Visible minority

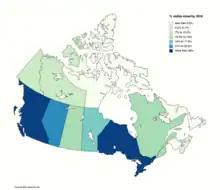
Map of visible minorities in Canada by province, 2016

In Canada, a visible minority is a demographic category of people, defined by the Government of Canada as "persons, other than aboriginal peoples, who are non-Caucasian in race or non-white in colour". The term is used primarily as a demographic category by Statistics Canada, in connection with Canada's employment equity, human rights, and other laws and policies. The term as defined, and the qualifier "visible", were chosen by the Canadian authorities as a way to classify and separate out newer immigrant minorities from both aboriginal Canadian minorities, and from other "older" minorities—which were distinguishable by language spoken (French vs. English) and religious identification (Catholics vs. Protestants): so-called "invisible" traits.